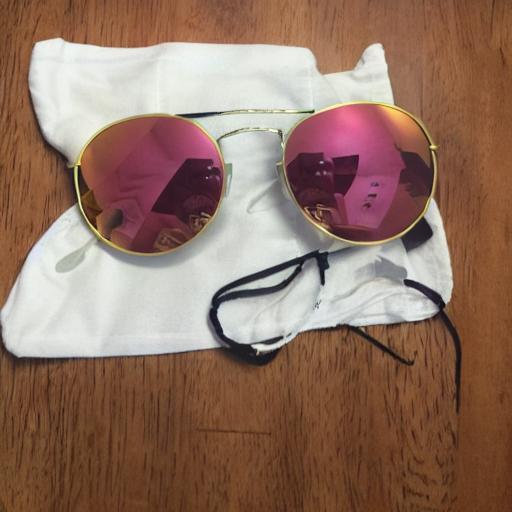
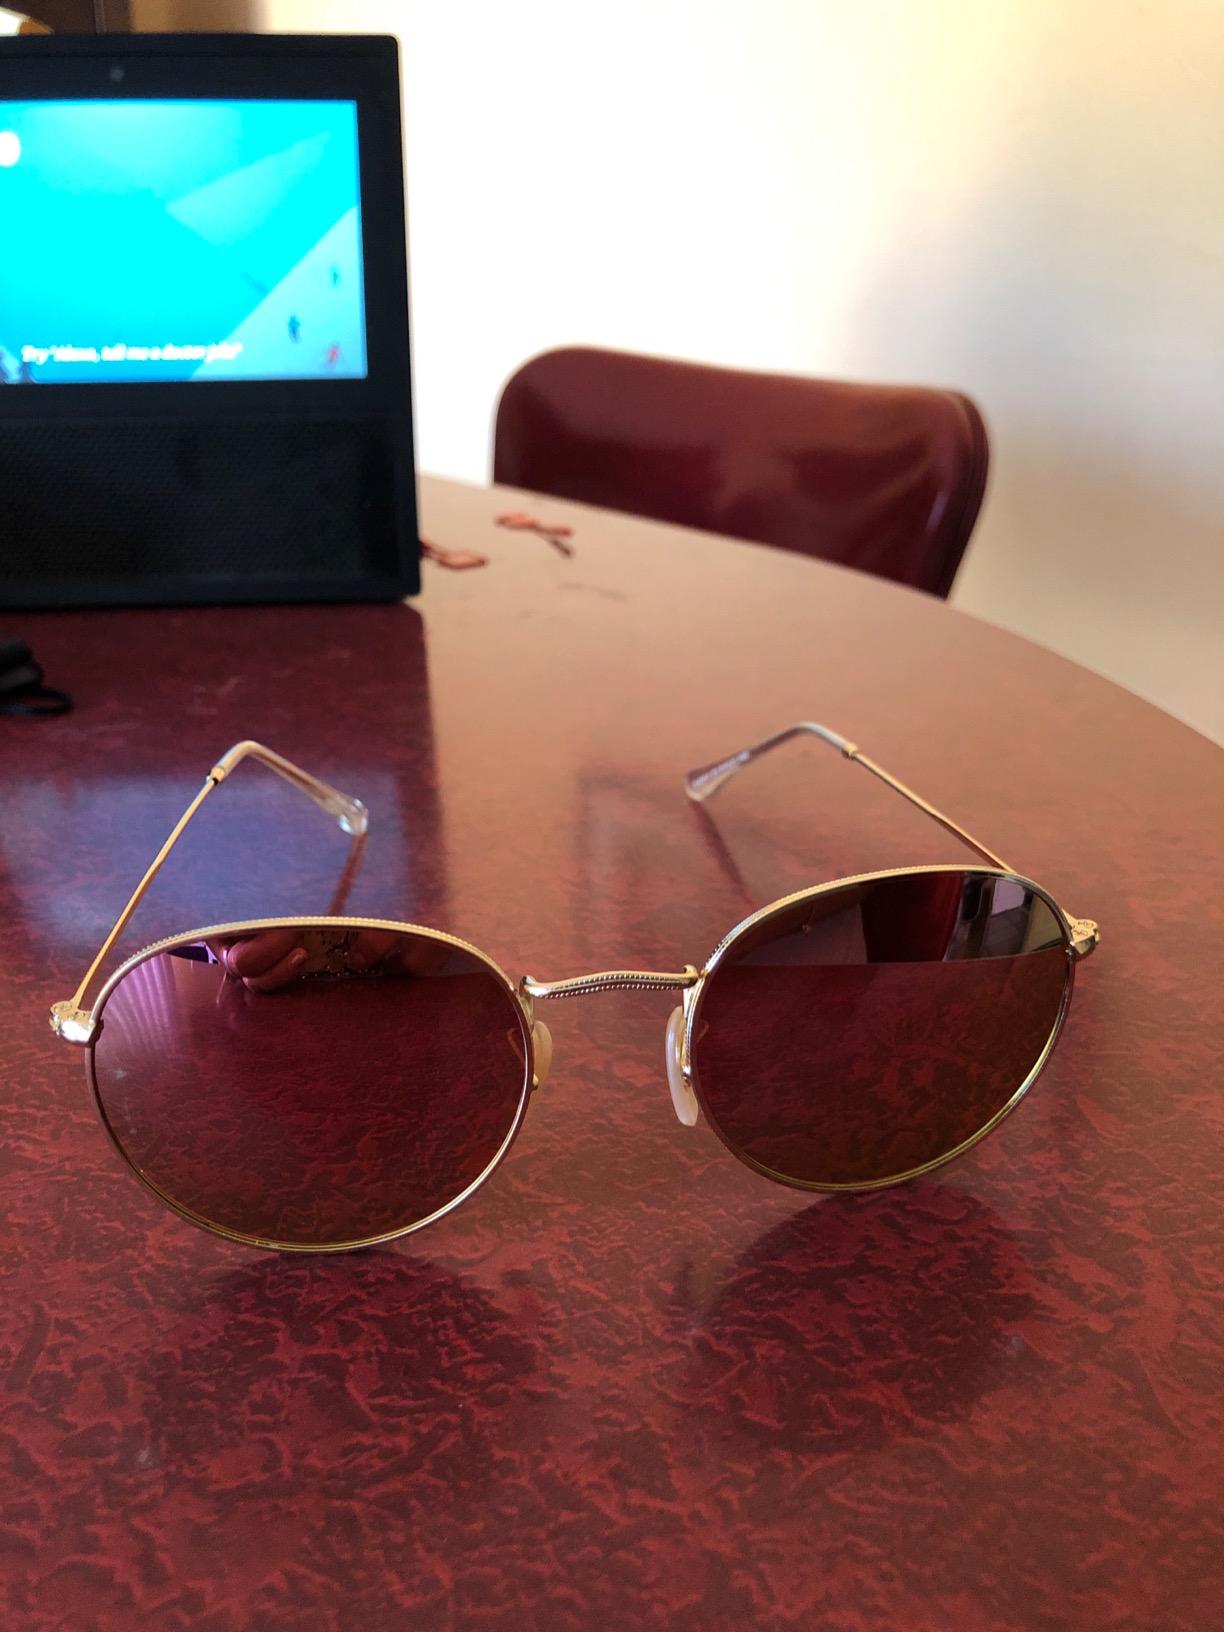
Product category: accessories_sunglasses
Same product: no